Herdsman Lake

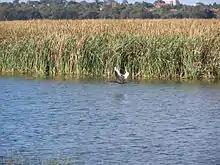
Black swan in flight Herdsman Lake

The lake is encompassed by Herdsman Lake Regional Park. It measures in length and in width, covering an area of . The perimeter of the lake is dredged to provide permanent open water, 15% of the area, during the dry summer months. The lake is a wildlife sanctuary, with birdwatching a popular activity.